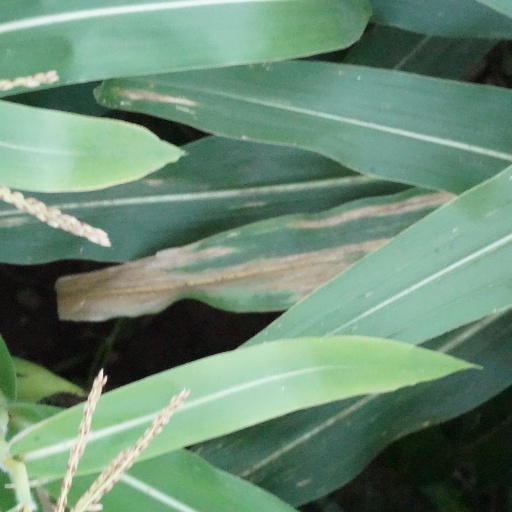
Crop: maize; corn